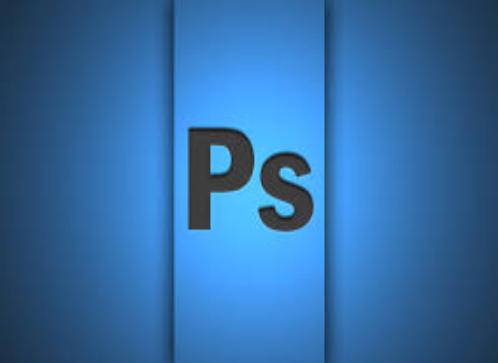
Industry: Others